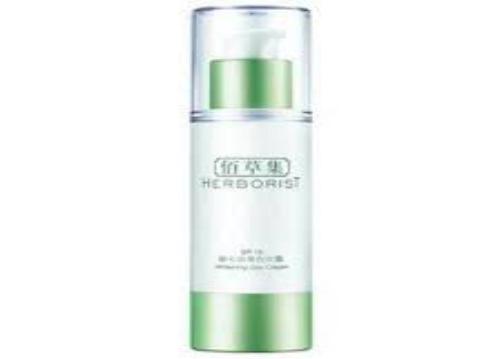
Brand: Herborist
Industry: Necessities